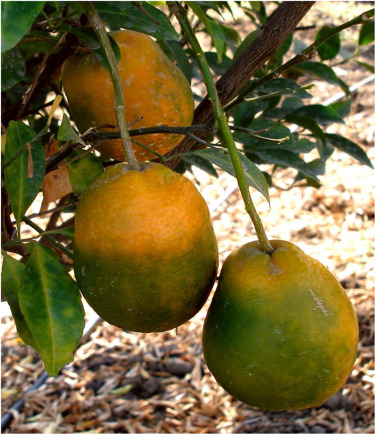
Plant: Citrus
Disease: citrus greening disease